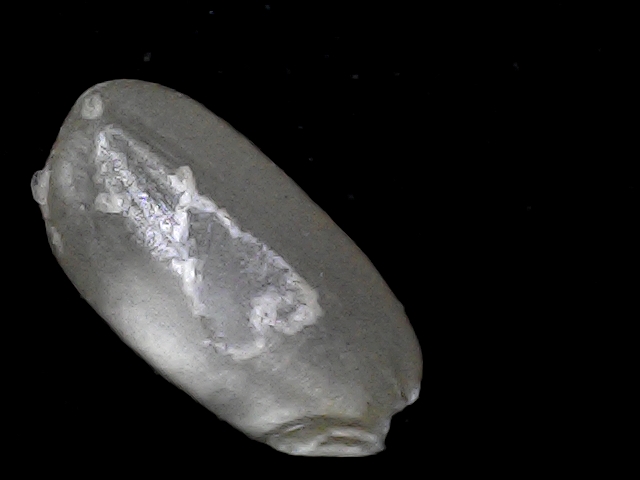
Rice variety: BD33